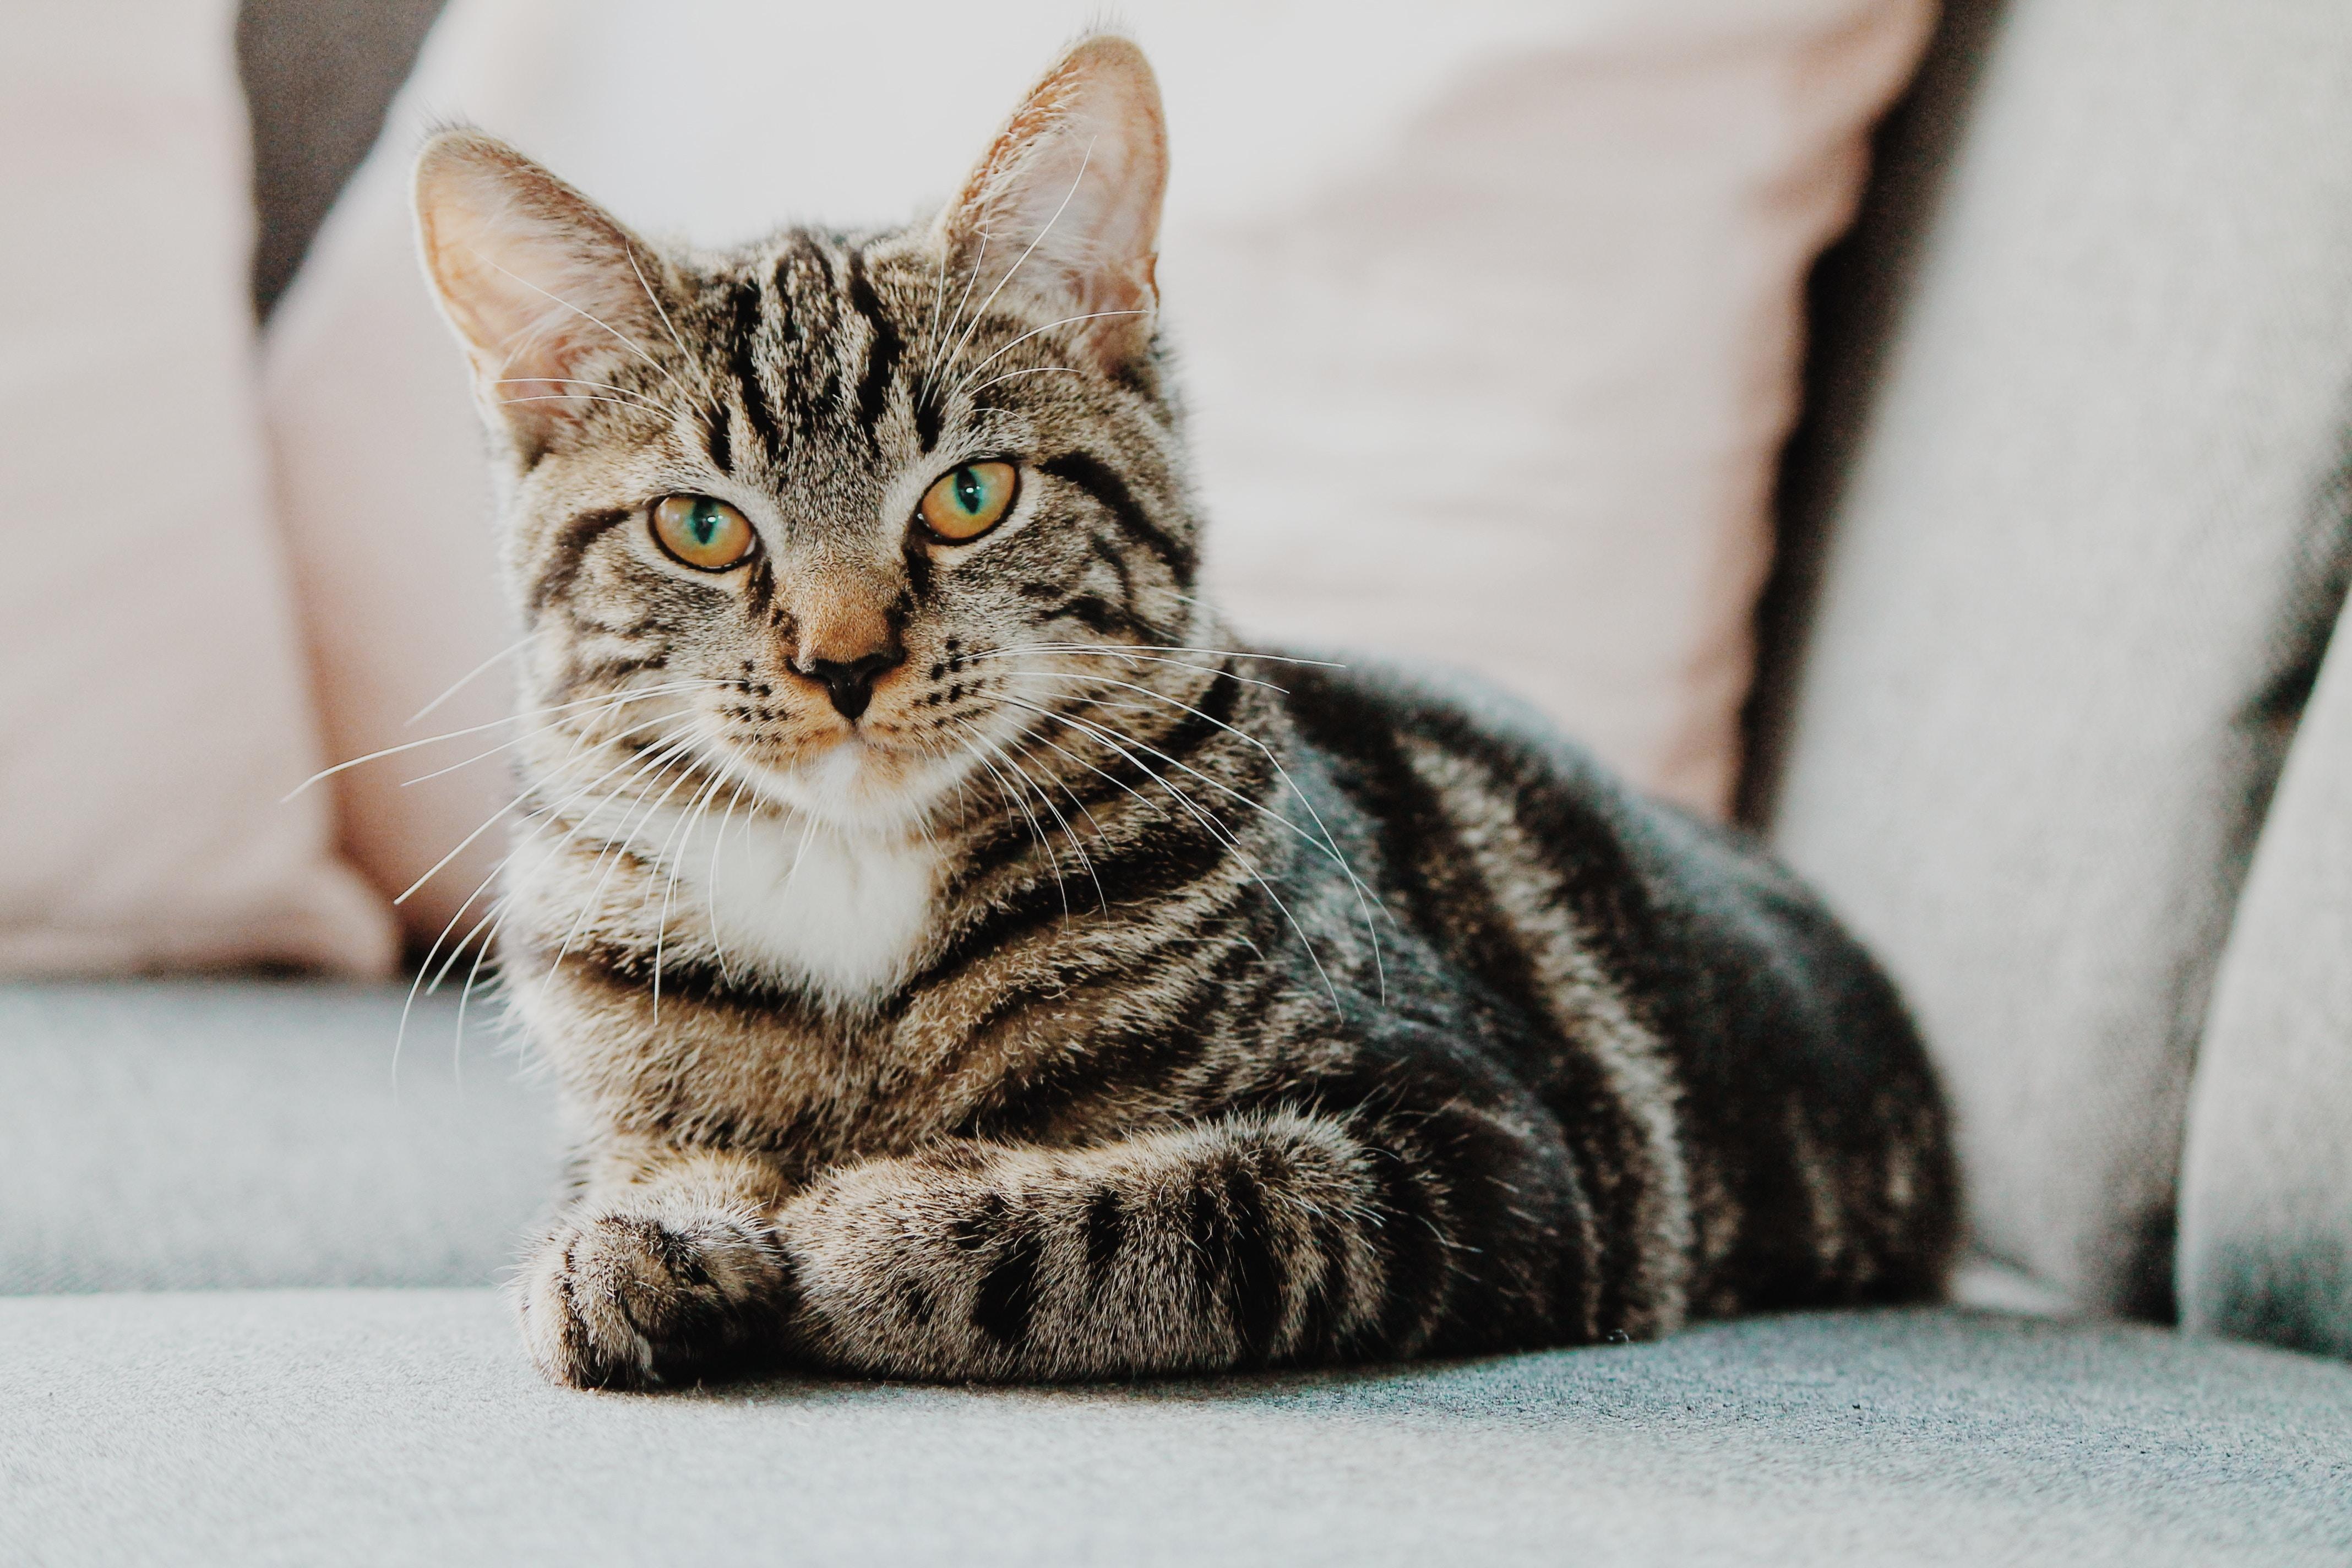
cat